Green Hill (Hillsborough, North Carolina)

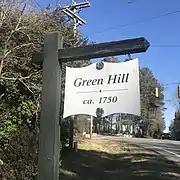
Sign at the entrance to Green Hill

In the 1960s Green Hill passed to the Coman family and was moved twelve miles away from its former site, near Turkey Farm Road, to the corner of Lawrence Road and Interstate 42. The house was moved to make way for commercial development. The Johnston family cemetery was moved between 1966 and 1967 from the original land to New Hope Cemetery. The plantation's cemetery for enslaved people remains in the original location. James H. Coman, Jr. made extensive renovations to Green Hill and restored many of the original settings of the house, with the help of the State Archives of North Carolina, including the windows, cornice, mantels, baseboards, window trims, and hand carved paneling. The house sits on 9.7 acres.